Calvary at Lopérec

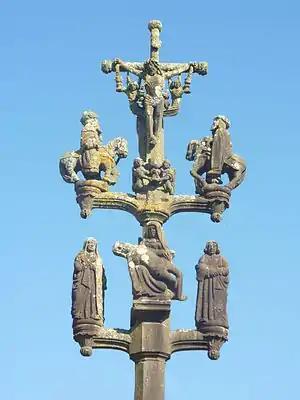

The Calvary at Lopérec in the Châteaulin arrondissement in Brittany dates to 1552 and apart from some bas-reliefs around the pedestal was the work of the sculptor Fayet.